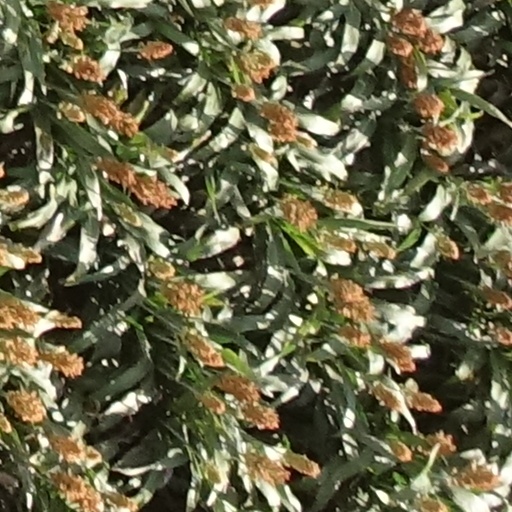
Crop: sorghum